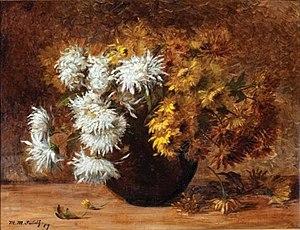
Marie Madeleine Seebold Molinary, née Marie Madeleine Seebold le 13 août 1866 à La Nouvelle-Orléans en Louisiane aux États-Unis et morte le 19 août 1948 dans la même ville, est une peintre américaine, connue pour ses natures mortes et ses paysages.